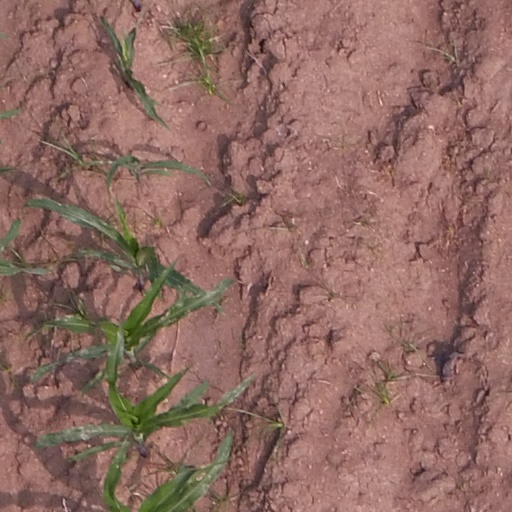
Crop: maize; corn